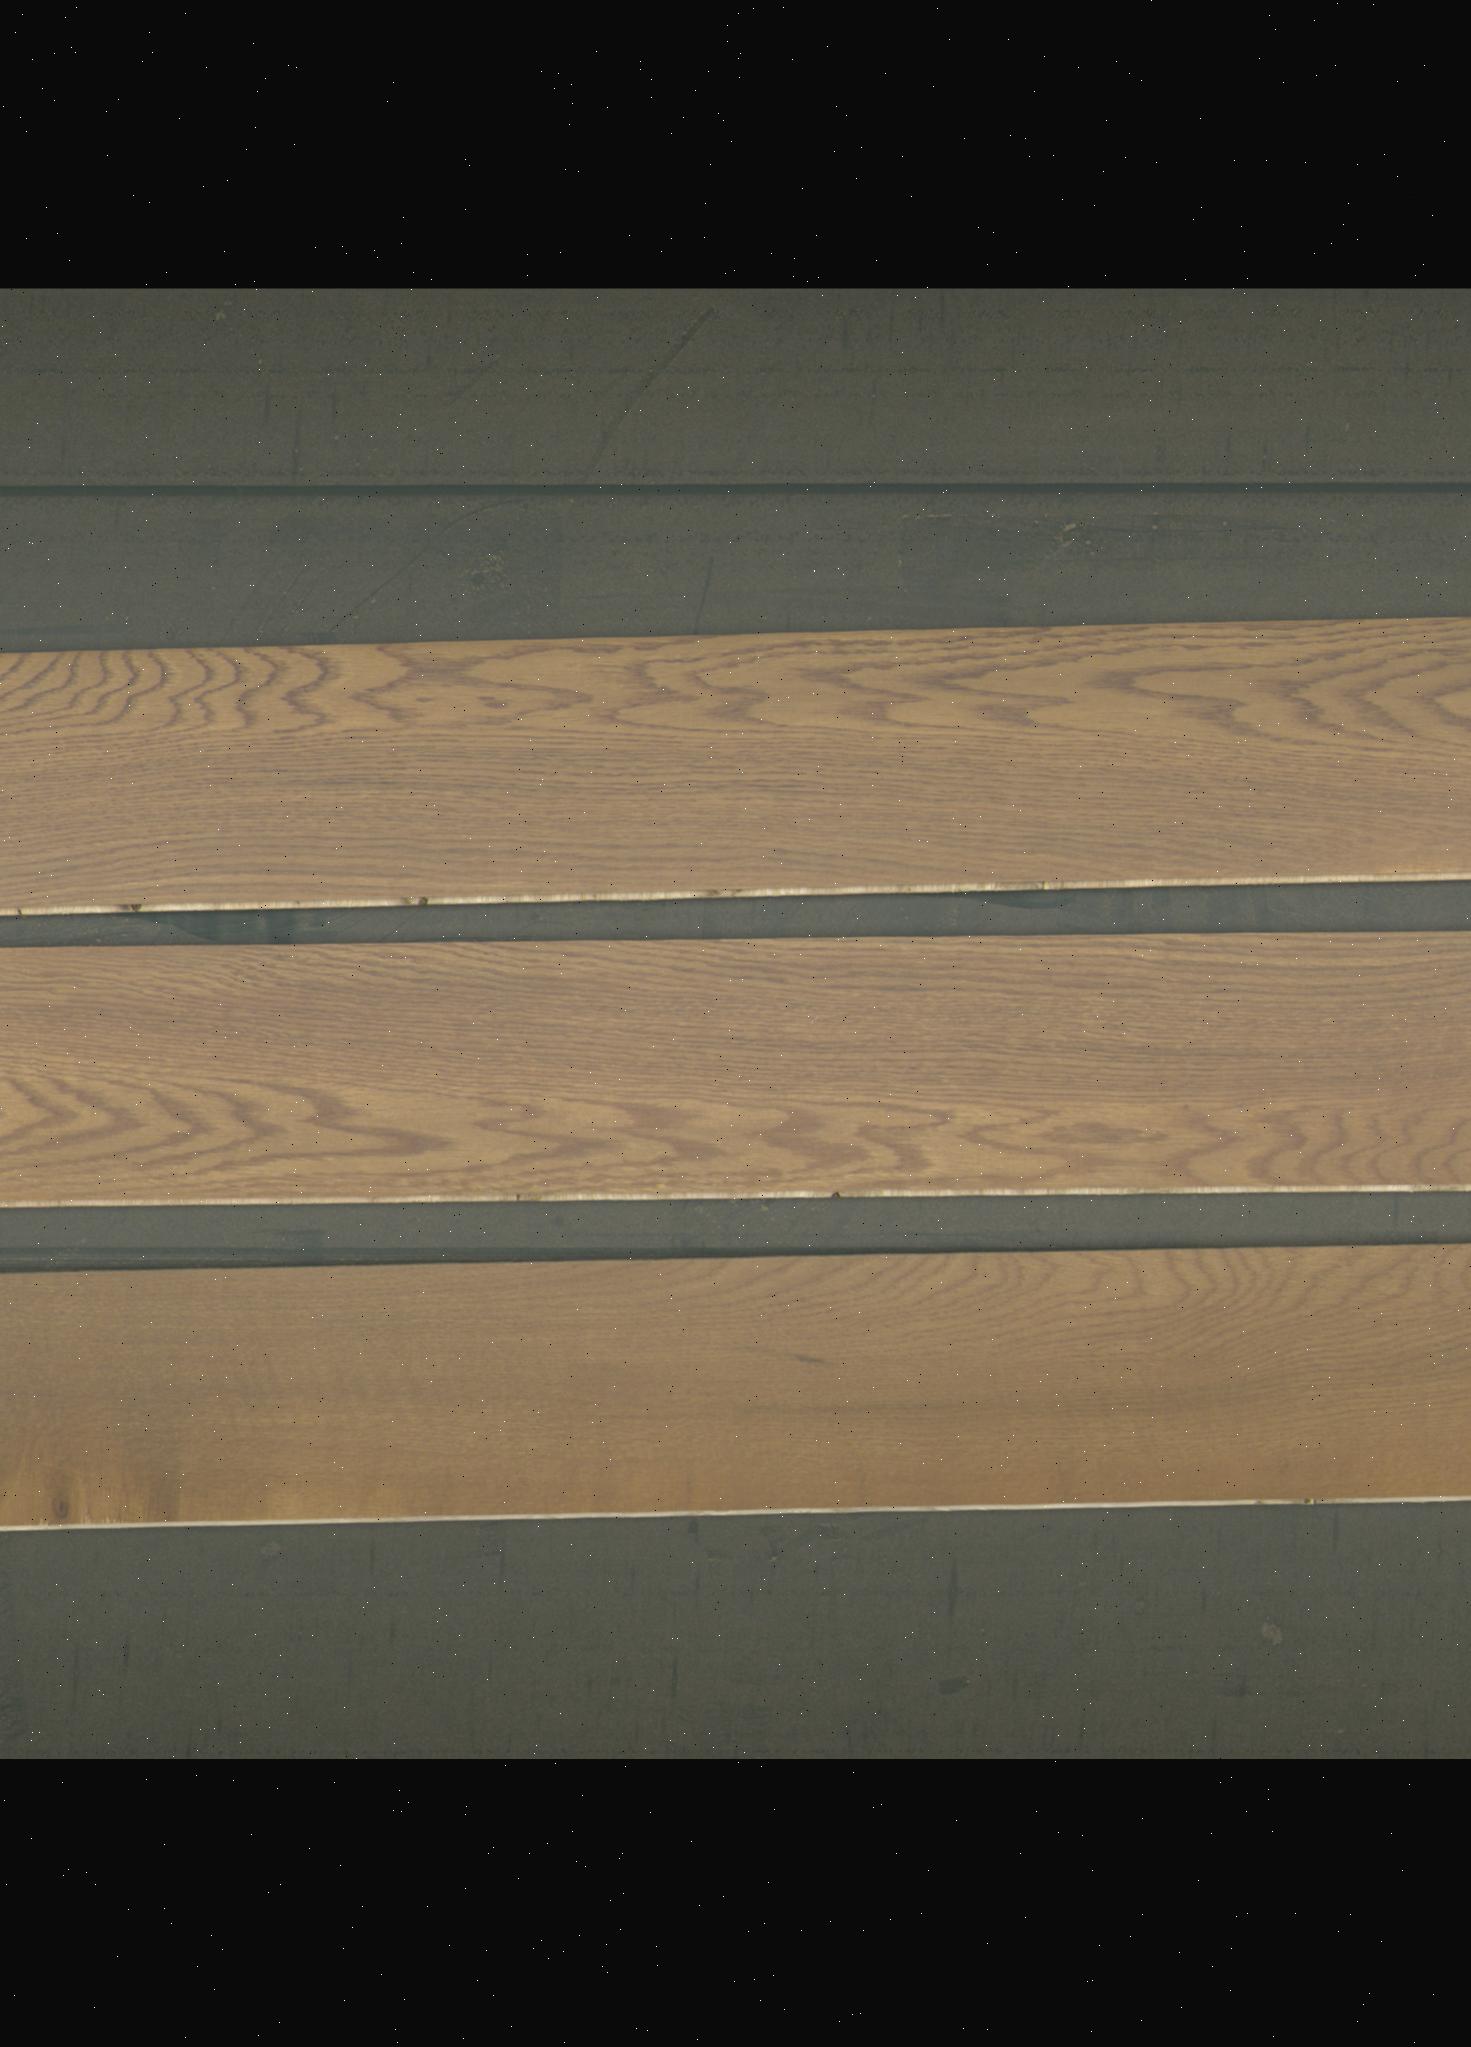
Label: mixers